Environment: real
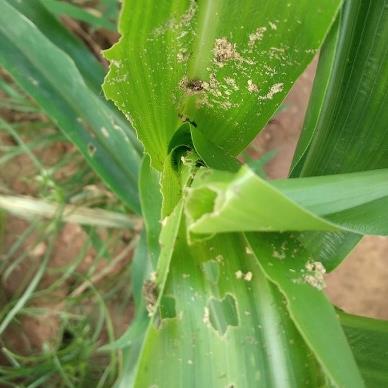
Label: fall_armyworm